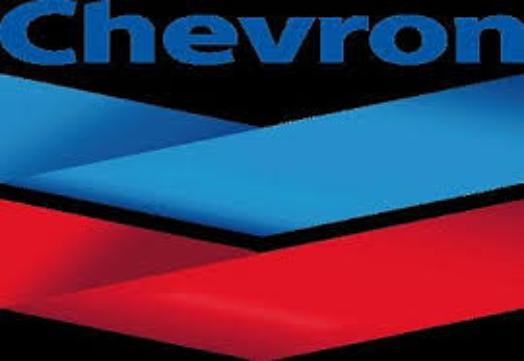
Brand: Chevron
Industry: Transportation